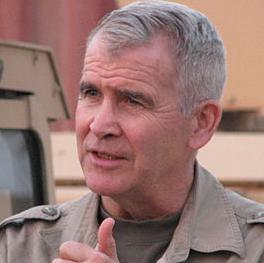
Age: 63